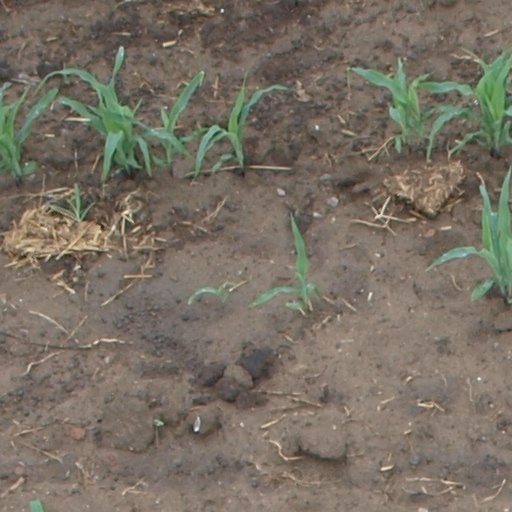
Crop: maize; corn